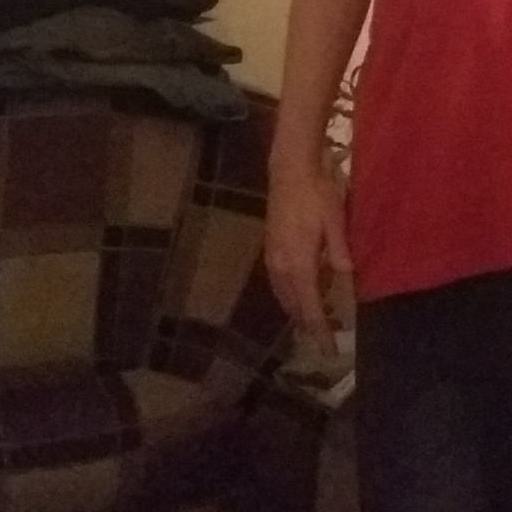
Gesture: no_gesture